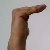
The image shows a hand gesture representing a space in Indian Sign Language.